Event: Nepal Earthquake
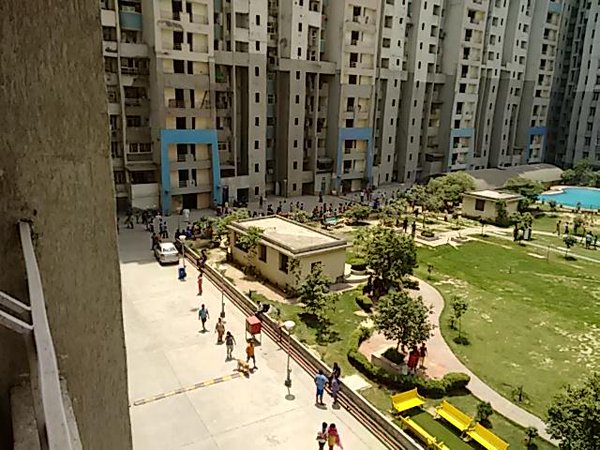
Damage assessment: no_damage